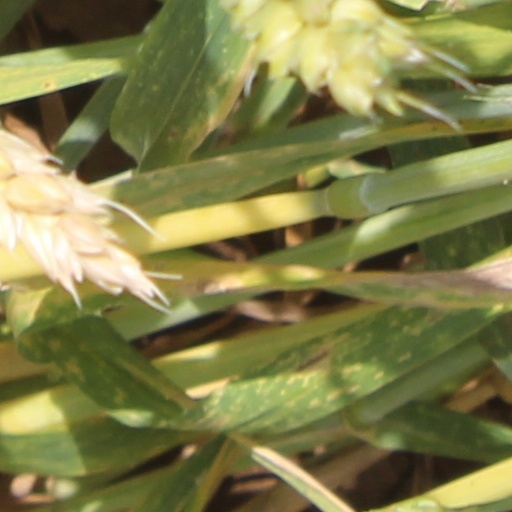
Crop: wheat